Niels Bohr Institute

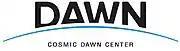
Logo of the Cosmic Dawn Center

The Cosmic Dawn Center is an Astronomy/Cosmology research center, founded as a collaboration between the University of Copenhagen and DTU Space of the Danish Technical University (DTU). The center is led by center director and NBI Professor Sune Toft and center co-director Thomas Greve, Professor at DTU and UCL. The main objective of the center is to investigate the period known as the Cosmic Dawn (the transition period following the Cosmic Dark Ages), i.e. the reionization of the Universe and the formation of the first galaxies, through observations as well as through theory and simulations.